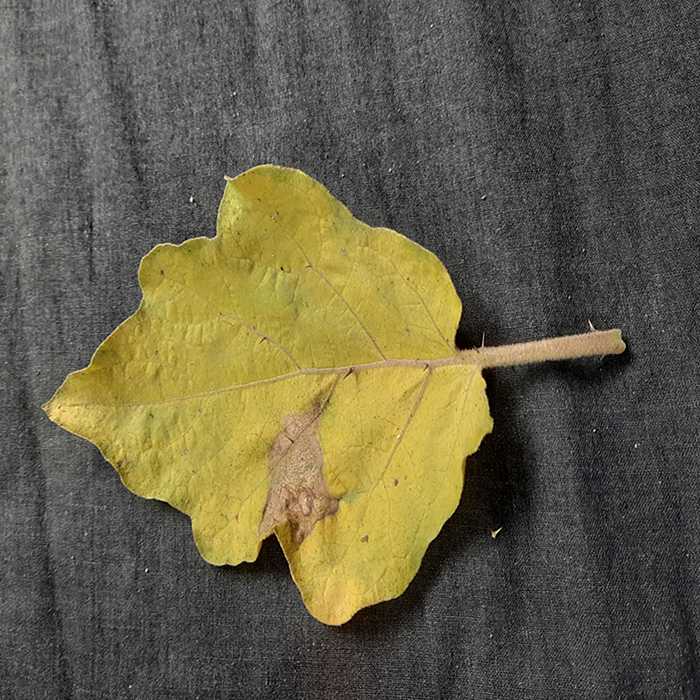
Plant: Eggplant
Label: Eggplant verticillium wilt